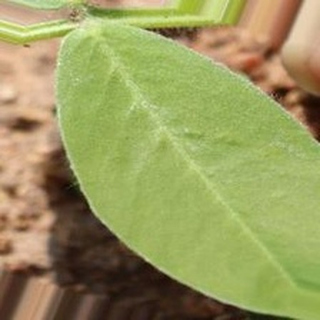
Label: healthy_groundnut